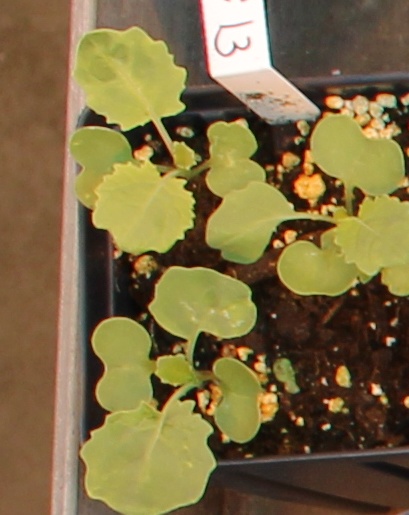
Label: Canola